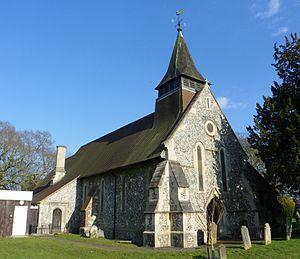
Warlingham est une ville située au sud-est de Londres dans le district de Tandridge dans le Surrey.